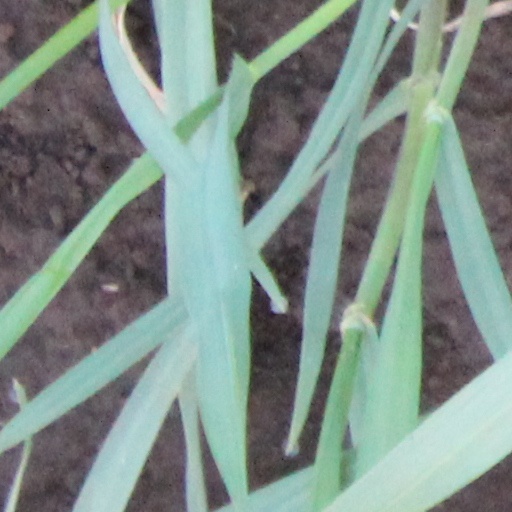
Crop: wheat